HMS E13

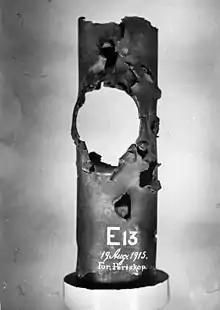
The periscope of HMS E13

Meanwhile, the commander of the "G132", Oberleutnant zur See Paul Graf von Montgelas, had informed Rear Admiral Robert Mischke by radio about the "E13's" grounding. German naval operations against the Russian-held city of Riga were at a critical stage and Mischke felt that he could not afford to let the "E13" pass into the Baltic, where it could threaten the German offensive in the Gulf of Riga. He ordered "G132" and another torpedo boat to destroy the submarine. The two vessels returned to Saltholm and opened fire on the "E13" with torpedoes, machine-guns and shell fire from a range of 300 yards. The submarine was hit repeatedly and set on fire. Seeing this, Lt Cdr Layton ordered the submarine to be abandoned, but the firing continued while his men were in the water. The engagement ended when the Danish torpedo boat "Søulven" placed herself between the submarine and the two German ships, which withdrew. Fourteen of the "E13's" crew were killed in the attack and one was missing, presumed killed.